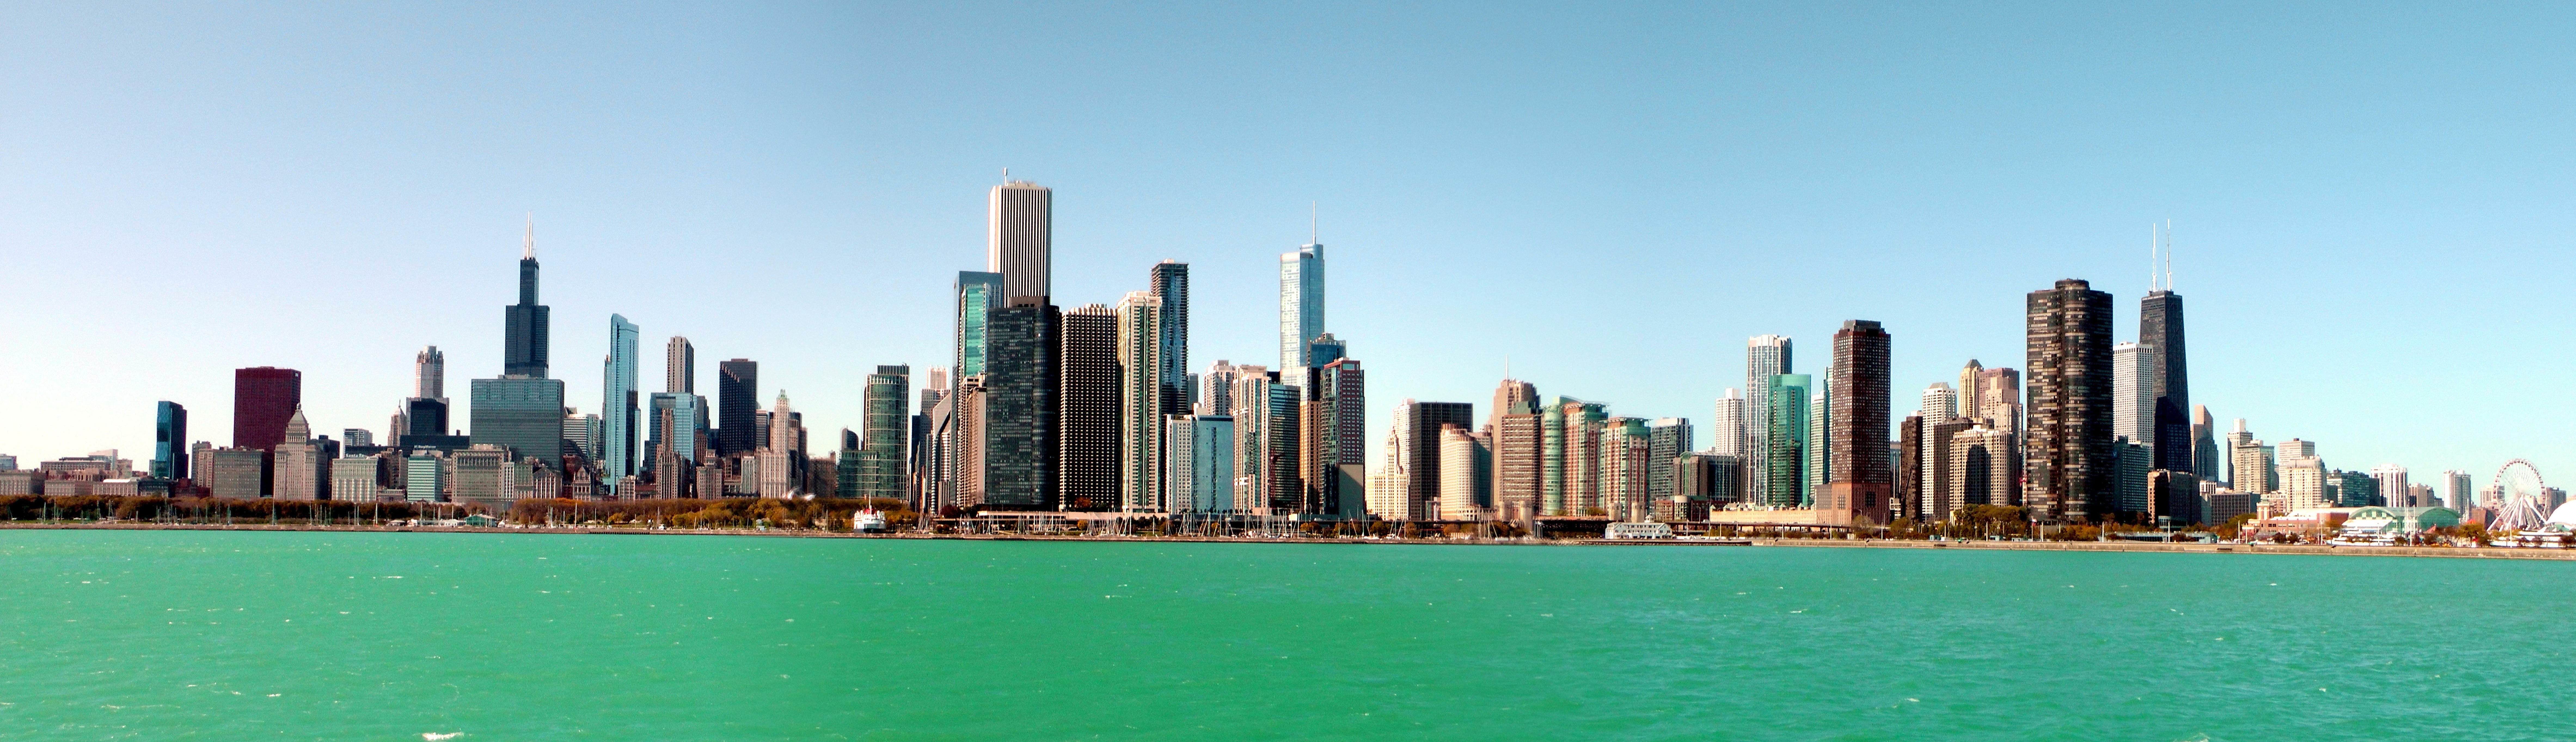
horizon, skyline, city, skyscraper, urban, cityscape, panorama, downtown, tower, usa, landmark, chicago, illinois, lake michigan, geographical feature, human settlement